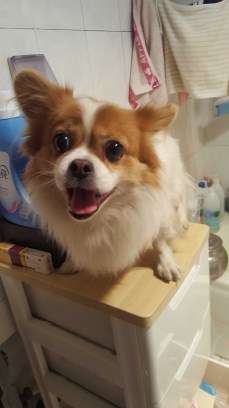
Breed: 3336-n000121-chinese_rural_dog